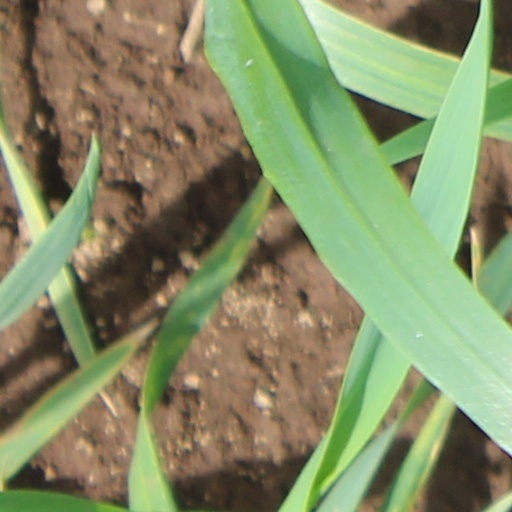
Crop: wheat